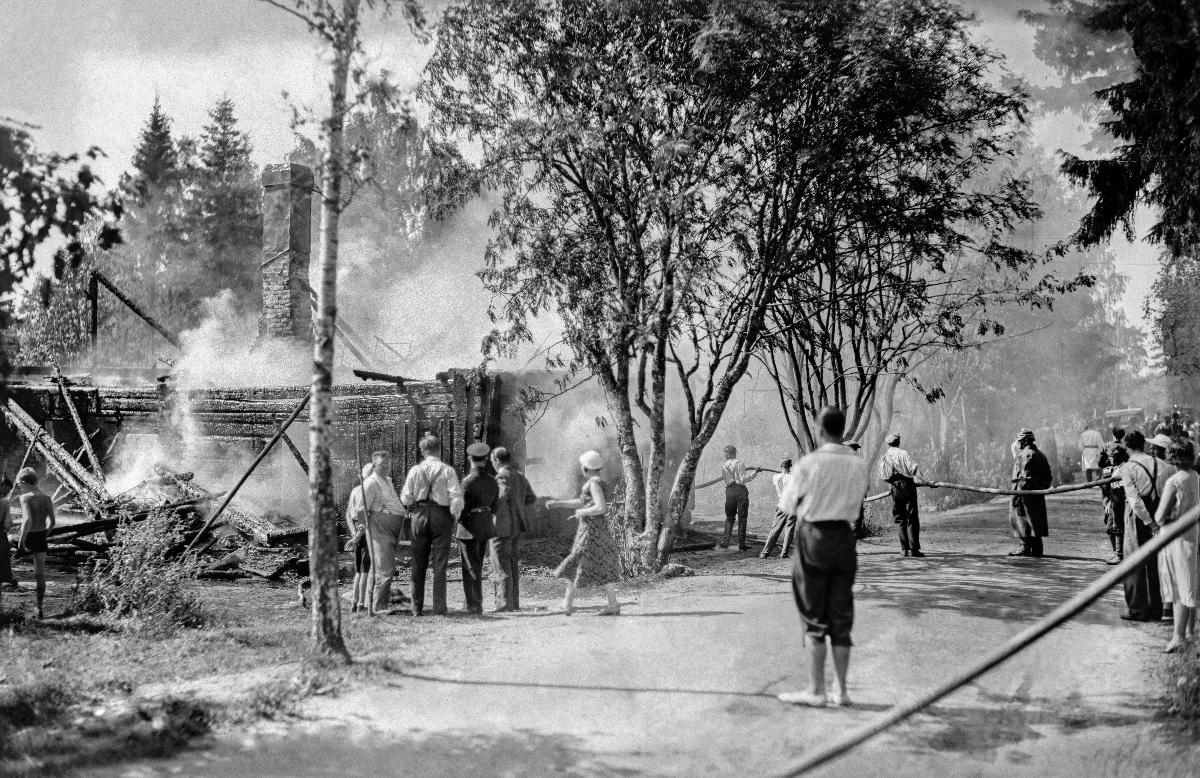
Tulipalo Herttoniemessä
Eldsvåda i Hertonäs; Fire in Herttoniemi
sisällön kuvaus: Tulipalo hirsihuvila no. 18:ssa Helsingin Herttoniemessä 6.7.1932. Yksitoista lasta oli vaarassa kuolla asuinrakennuksen tulipalossa. content description: Fire at house nr. 18 in Herttoniemi district of Helsinki 6.7.1932. Eleven children were in danger of perishing in the house fire. innehållsbeskrivning: Eldsvåda vid stockvillan nr. 18 i Hertonäs Helsingfors 6.7.1932. Elva barn var i fara att omkomma i bostadsbranden.
Kuvaaja: Sundström, Hugo, kuvaaja
Vuosi: 1932
Paikka: Suomi, Uusimaa, Helsinki, Herttoniemi Helsinki
Aiheet: tulipalot; HBL; fires (accidents); accidents; fires; eldsvådor; olyckor; brand